Cadillac House

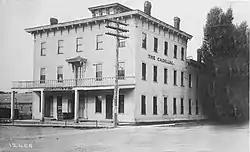
Cadillac House,

The Cadillac House is a hotel and restaurant located at 5502 Main Street in Lexington, Michigan. It was listed on the National Register of Historic Places in 2018.